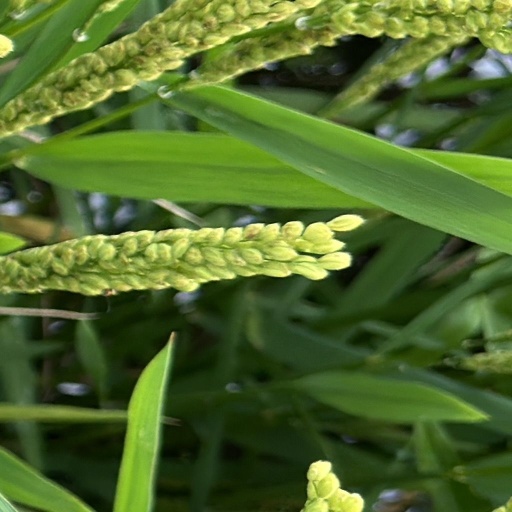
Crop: rice